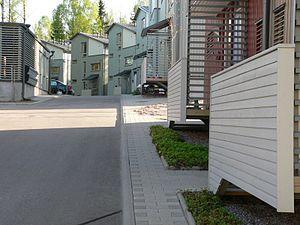
Konala est un quartier d'Helsinki, la capitale finlandaise. Il appartient au district de Pitäjänmäki.
Carl Eric Alfred Adlercreutz est un architecte finlandais.